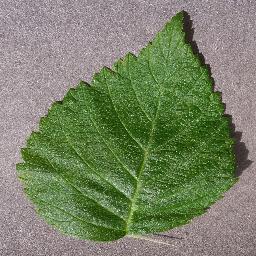
Label: Raspberry___healthy